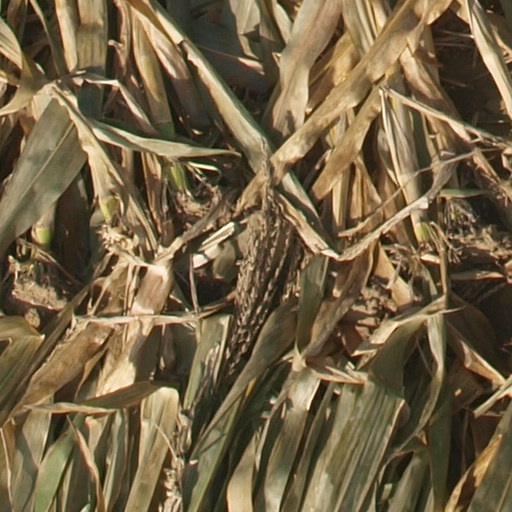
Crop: maize; corn